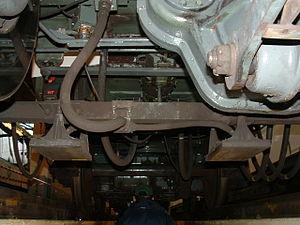
Lecteurs des tapis de pilotage automatique sur un train MF 77 aux ateliers de Choisy.
La grecque, ou tapis de pilotage automatique, est un appareil de voie ferroviaire utilisé pour les trains automatiques.
Le pilotage automatique du métro de Paris est un système d'automatisation de la marche et de la vitesse des trains du métro de Paris, reposant sur un système de grecque. Déployé à partir de 1967 afin d'améliorer la régulation des trains, il équipe depuis la plupart des lignes du réseau parisien. Il correspond au niveau 2 d'automatisation.